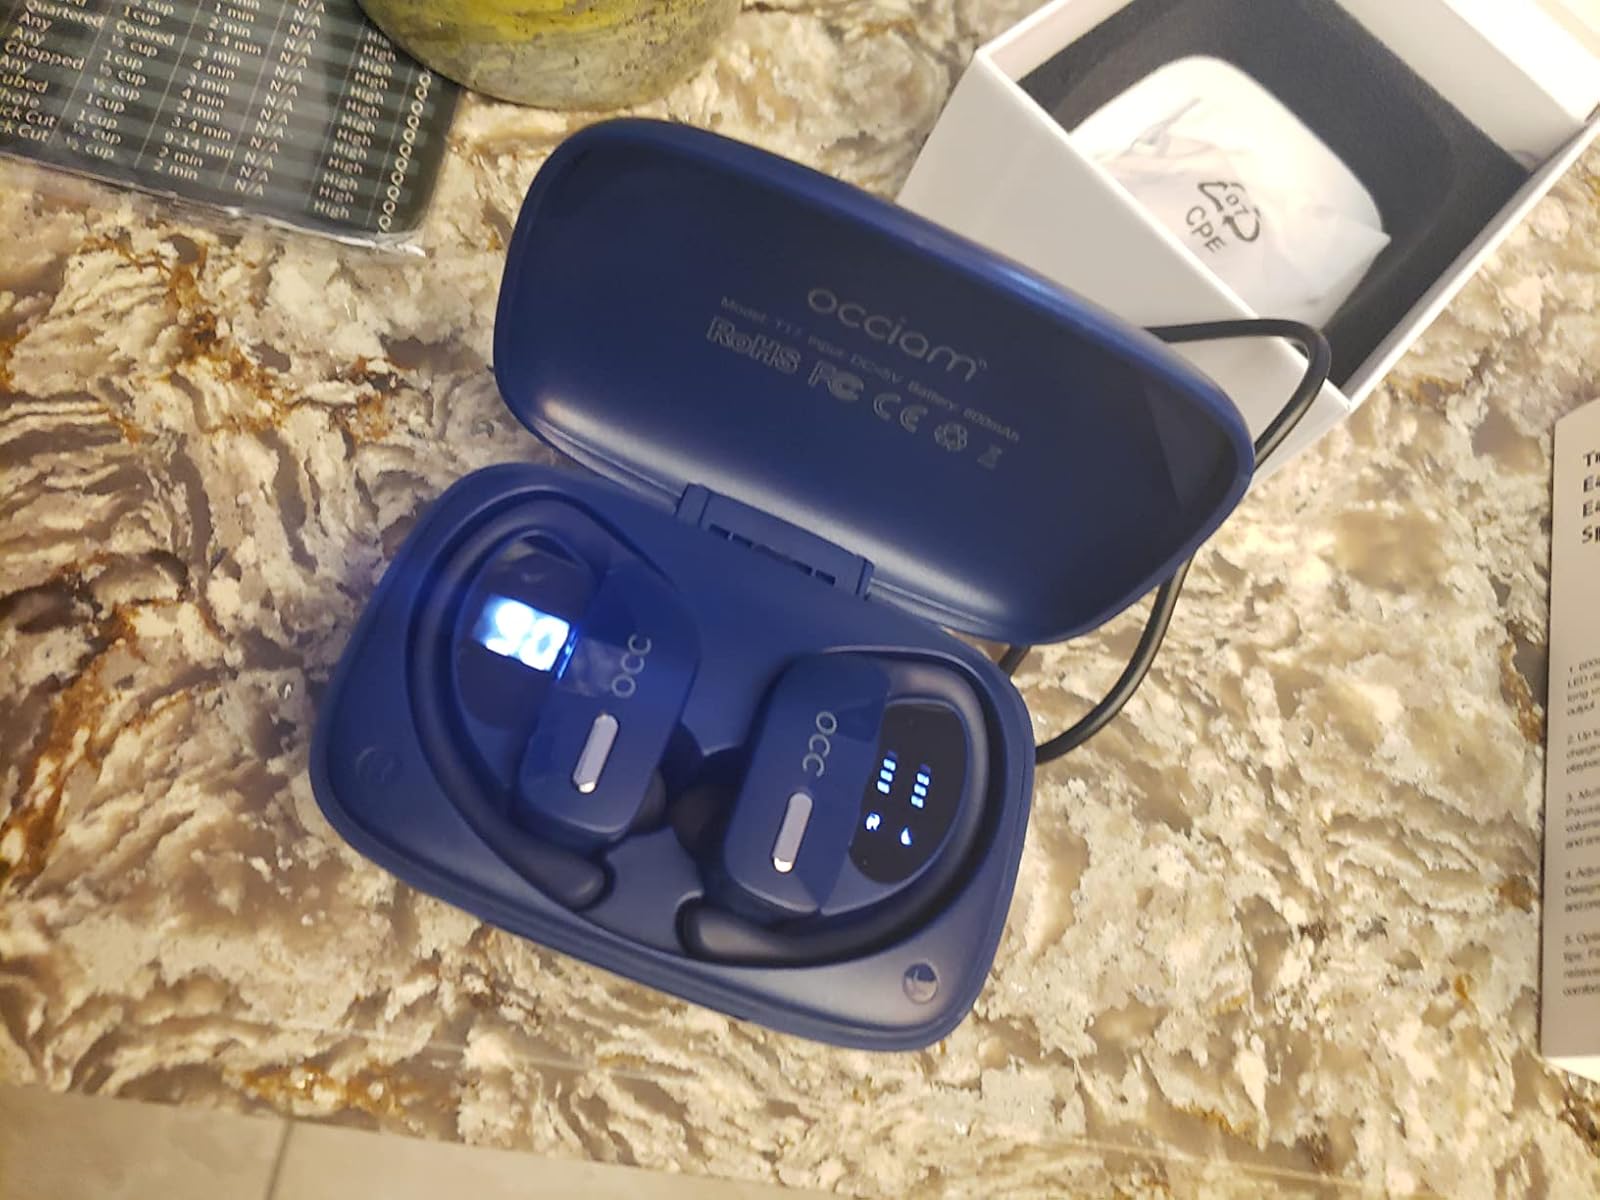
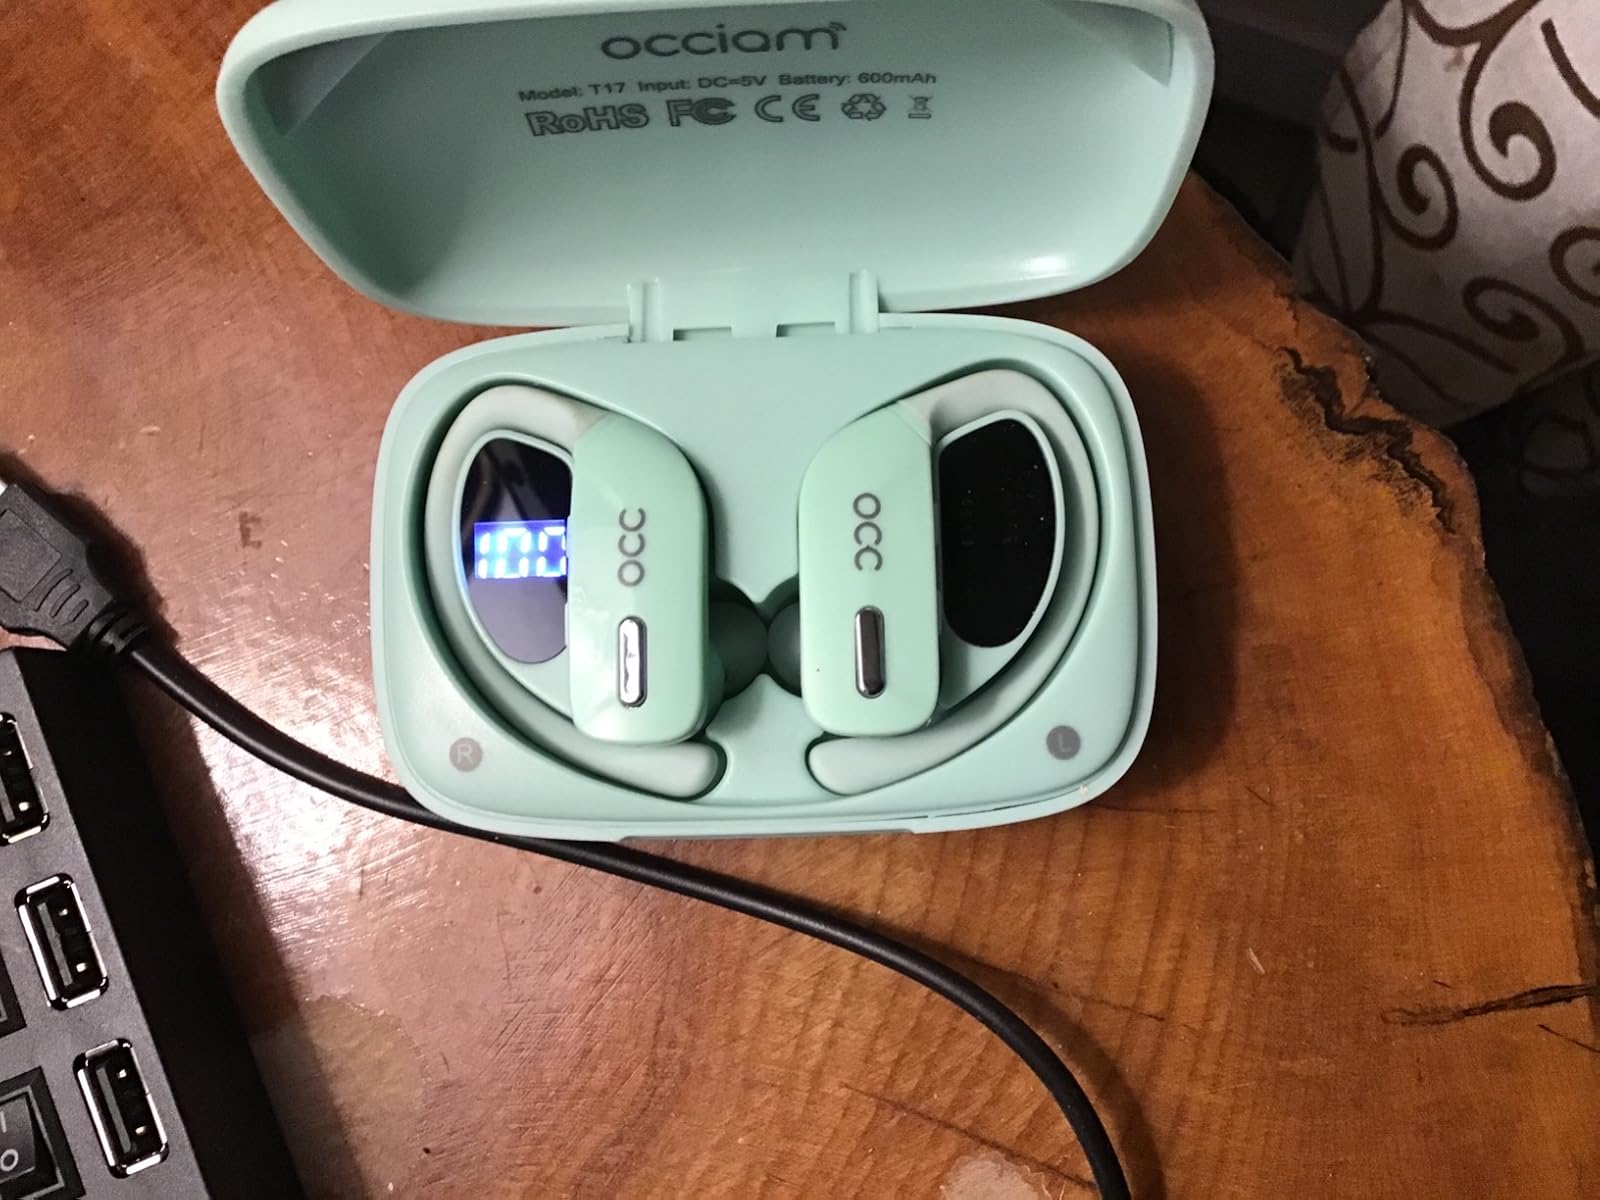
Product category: earbuds
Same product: no